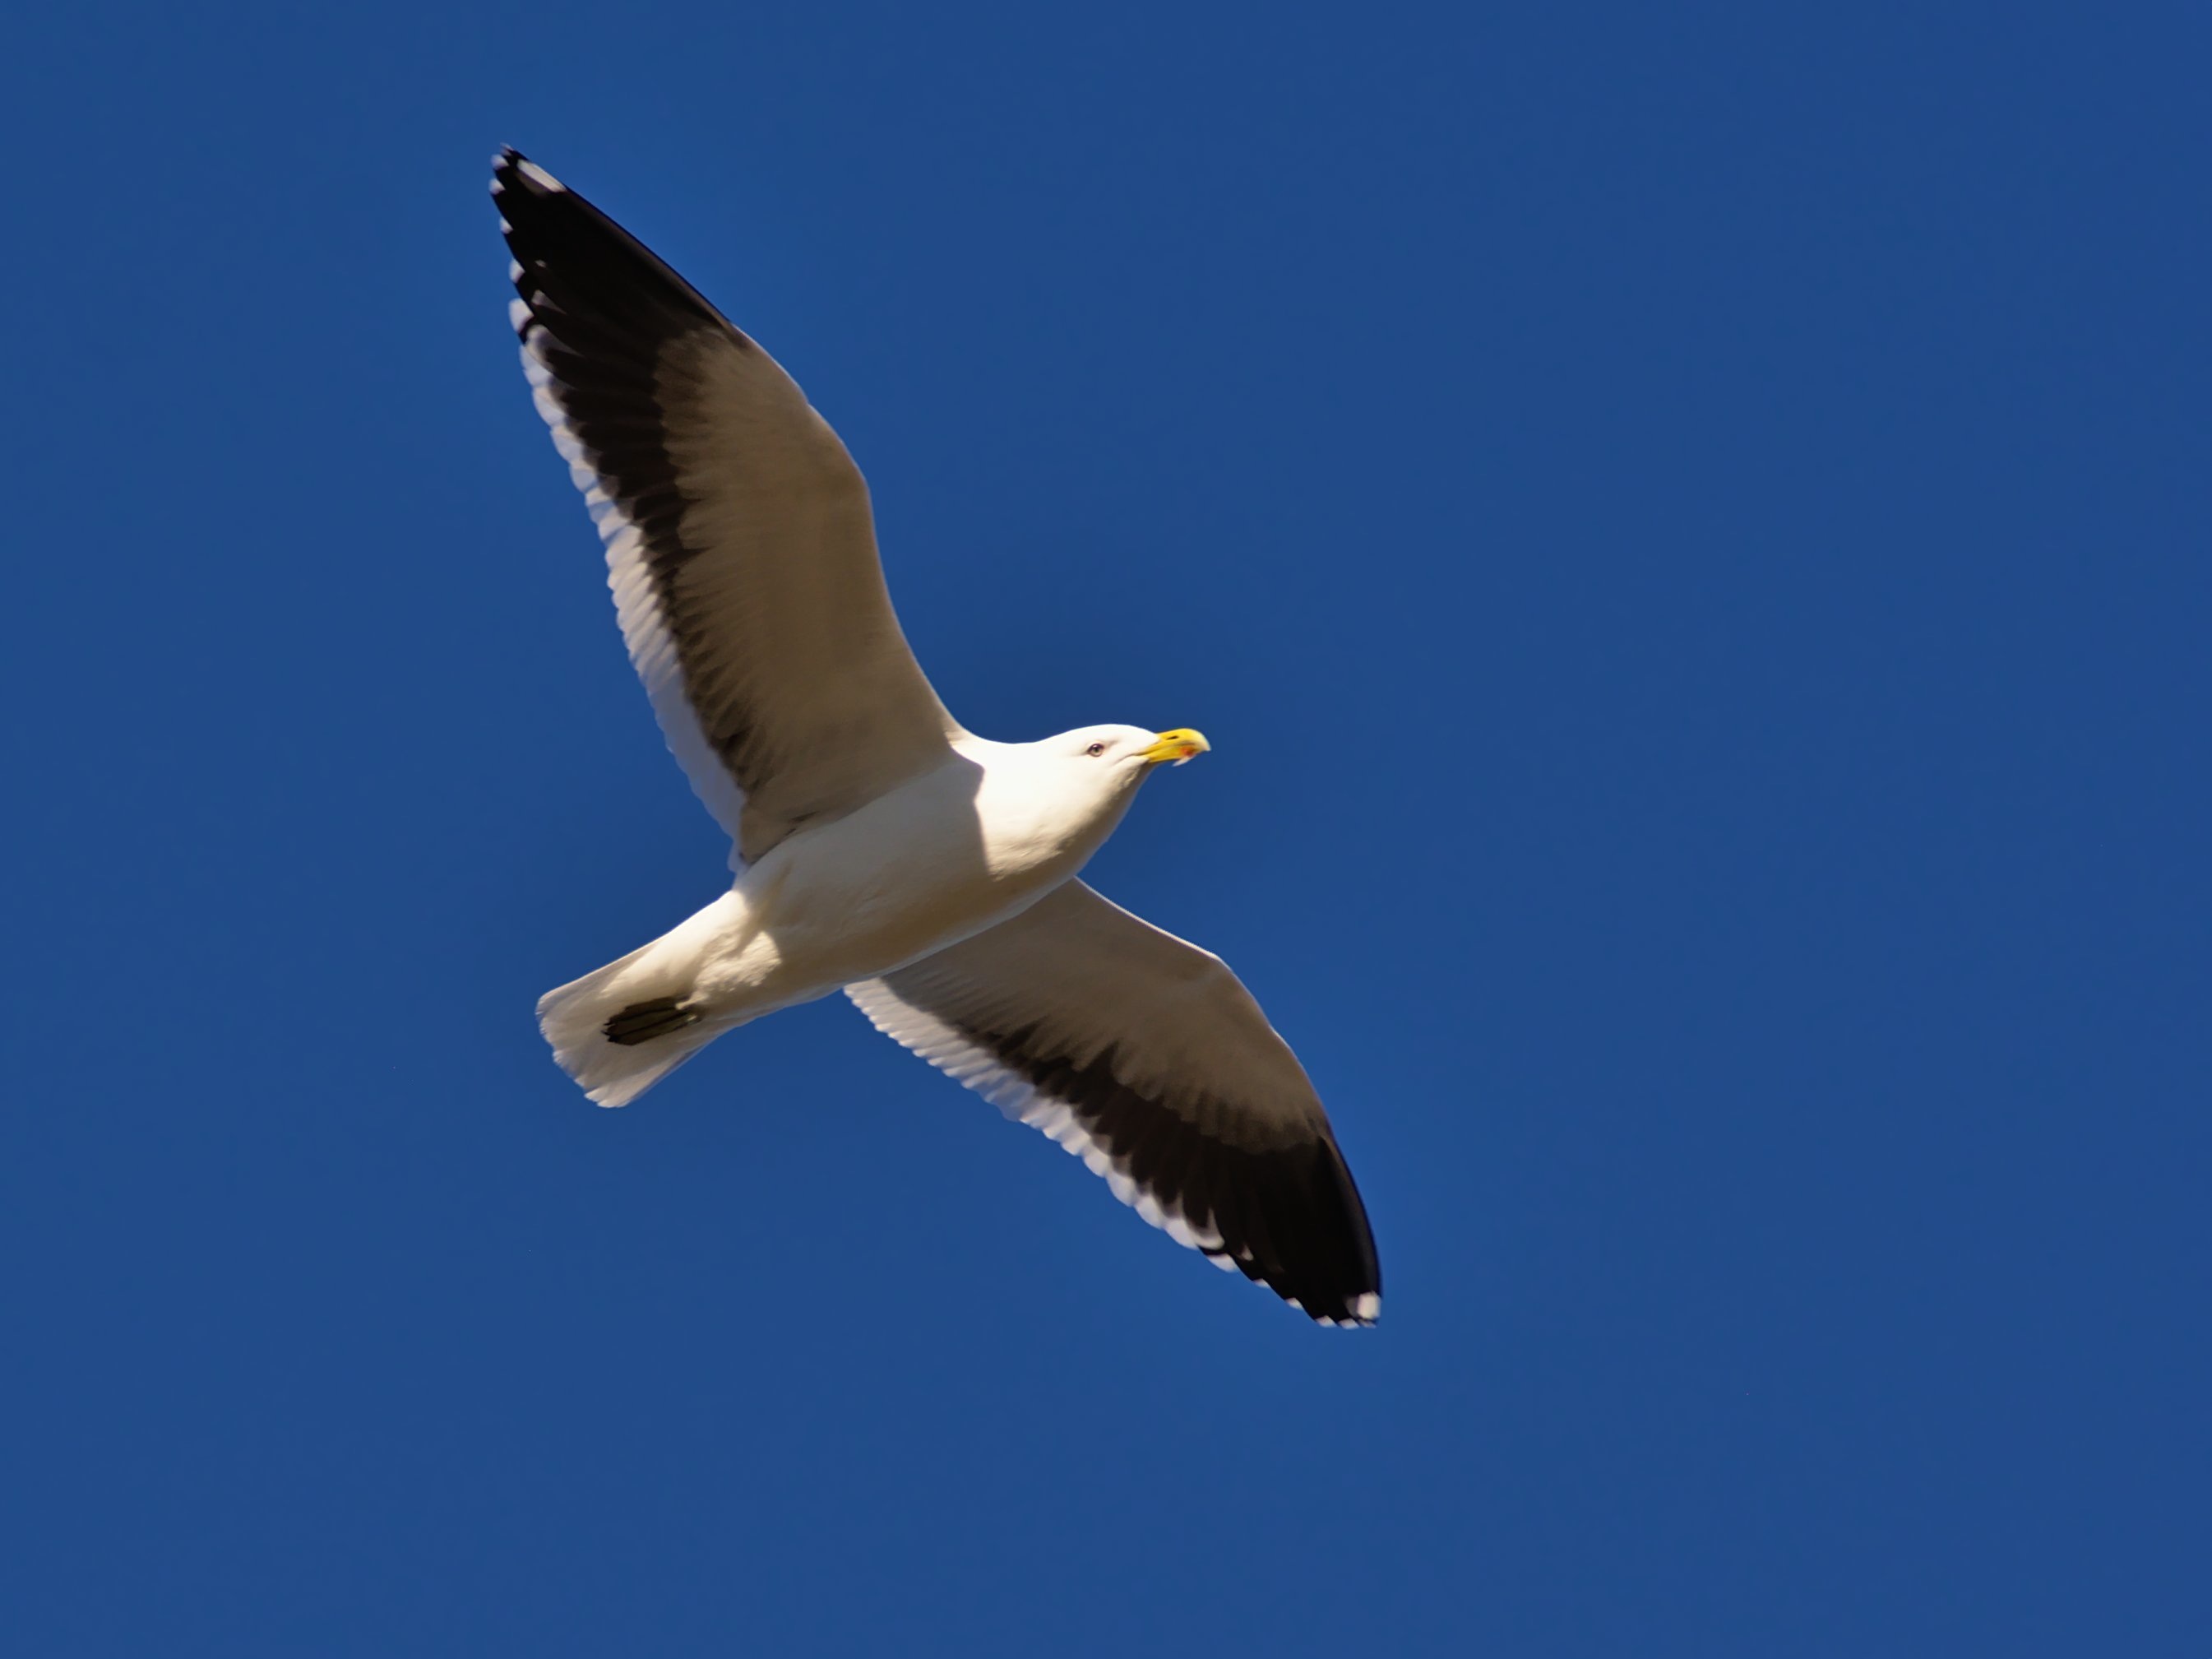
bird, wing, seabird, gull, beak, flight, vertebrate, albatross, charadriiformes